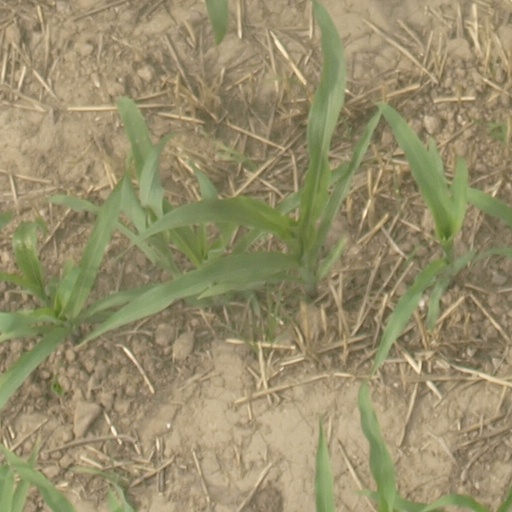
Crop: maize; corn